William Hackett (VC)

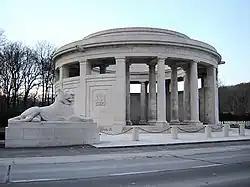
Ploegsteert Memorial to the Missing

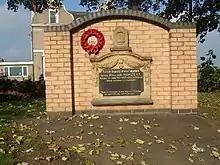
Memorial to Sapper William Hackett VC in Mexborough

Hackett's name is recorded on the Ploegsteert Memorial to the Missing in Berks Cemetery Extension near Ploegsteert in Hainaut, Belgium. His Victoria Cross is displayed at the Royal Engineers Museum "(Chatham, England)".